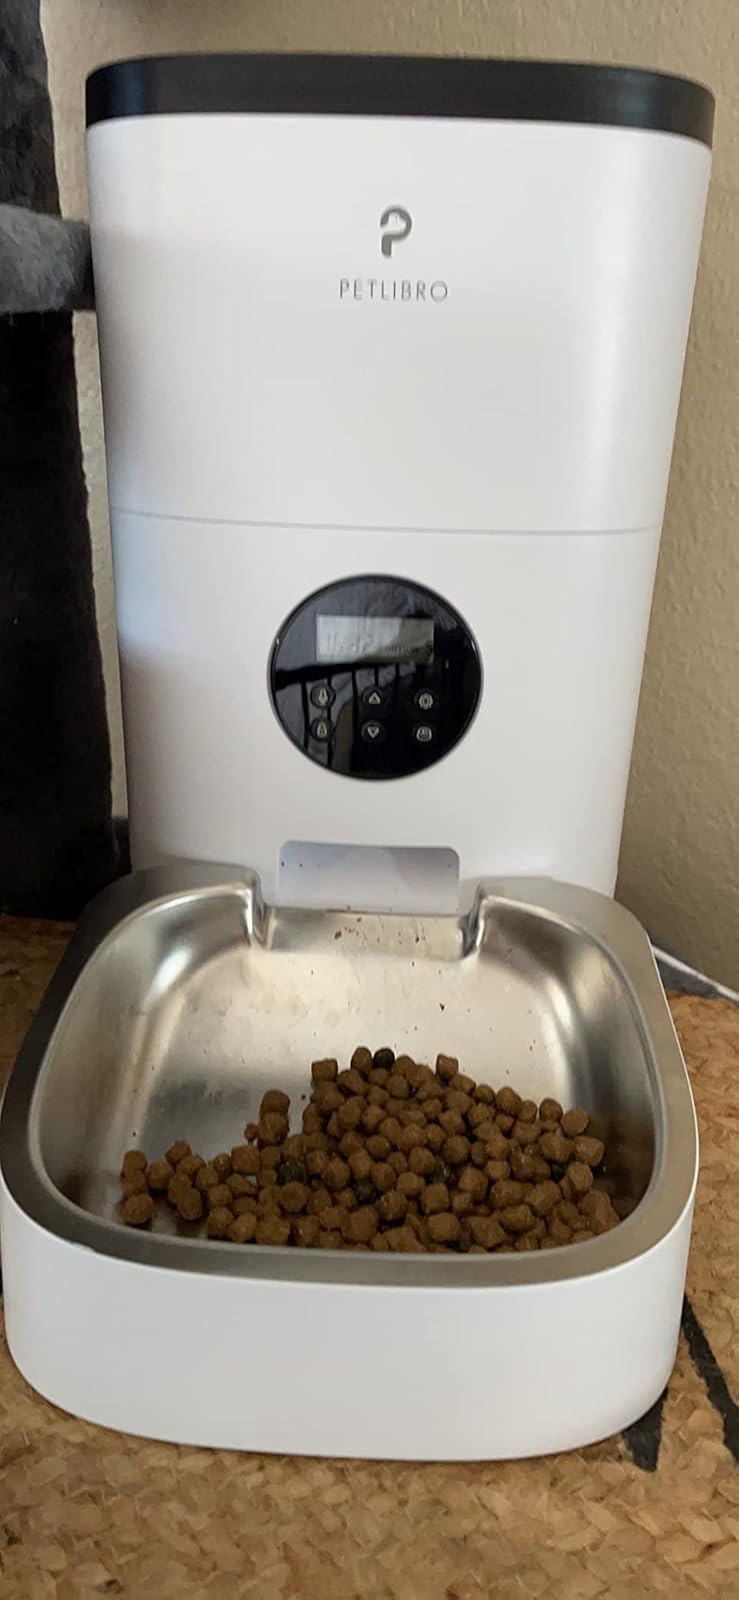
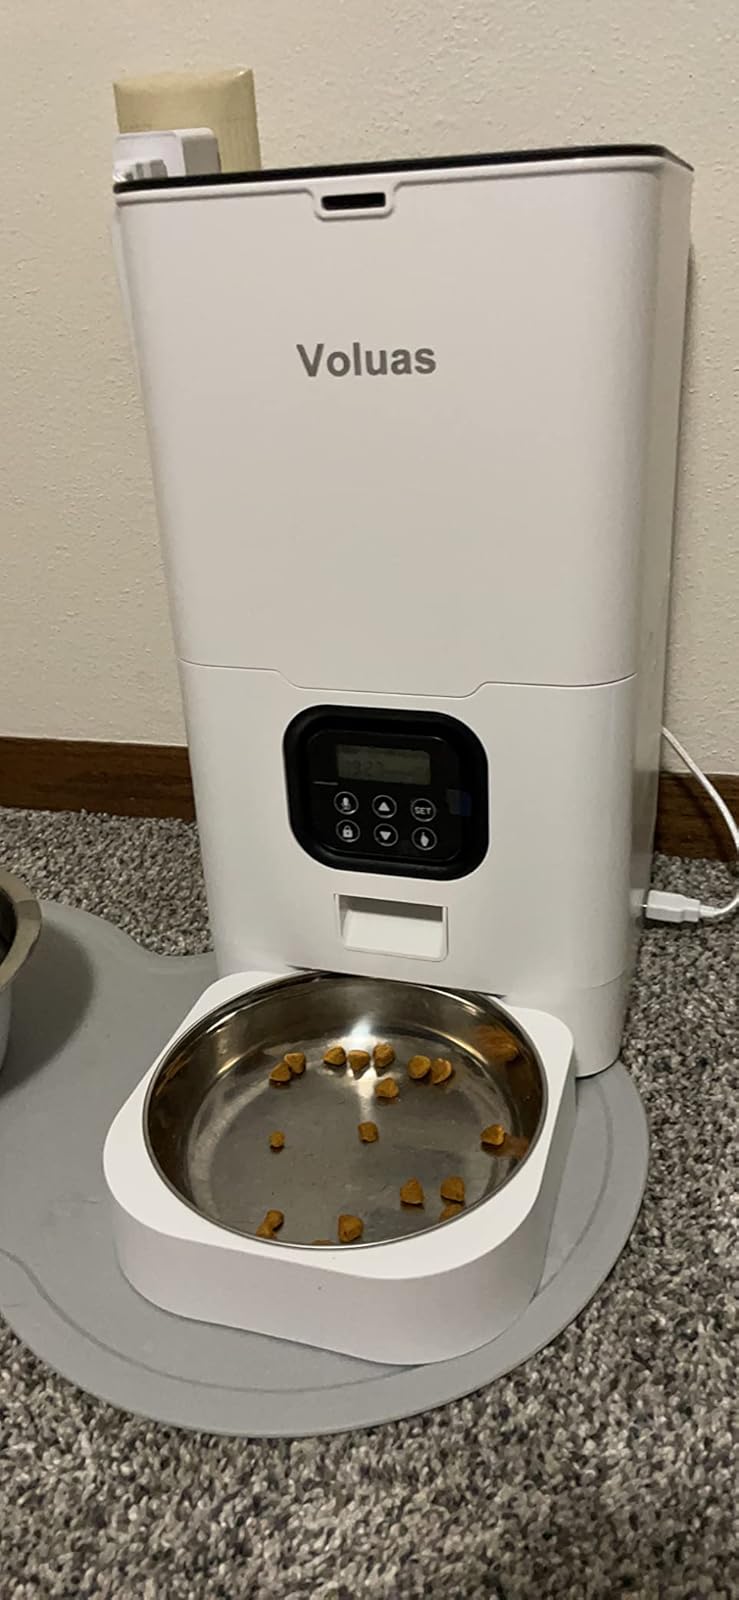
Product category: items_feeder
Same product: no